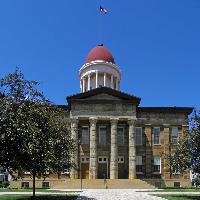
Weather: sun or clear